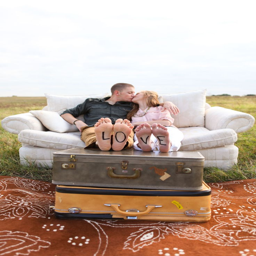
furniture out in the middle of nowhere !